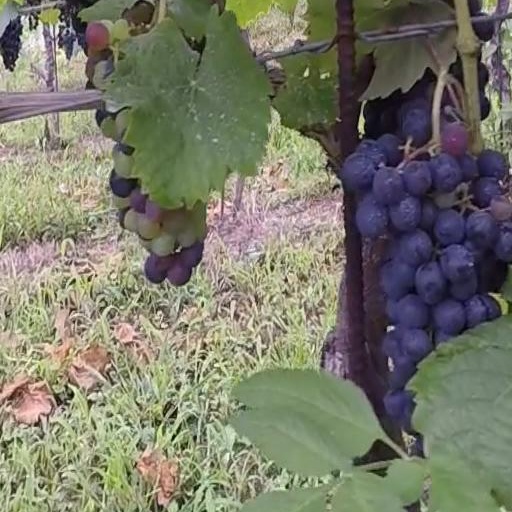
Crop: grape